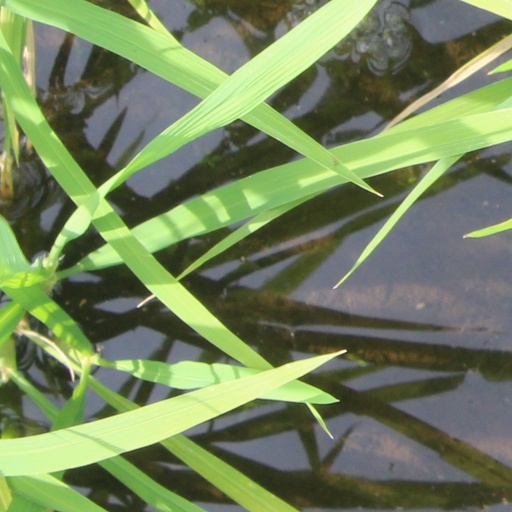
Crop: rice